Millard–Souther–Green House

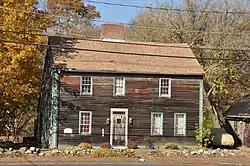

The Millard–Souther–Green House is a historic house at 218 Green Street in Stoneham, Massachusetts. Built c. 1700, it is one of the oldest buildings in Stoneham. It is a two-story timber-frame structure with an asymmetrical four-bay facade. The entry is in the second bay from the left, with the slightly off-center large brick chimney behind. It has an added rear leanto section, giving it a classic saltbox profile. The window openings appear to be original in terms of size and position, a rarity for Stoneham's 18th-century houses.